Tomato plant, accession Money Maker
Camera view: vertical (180 deg); turntable rotation: 30 degrees
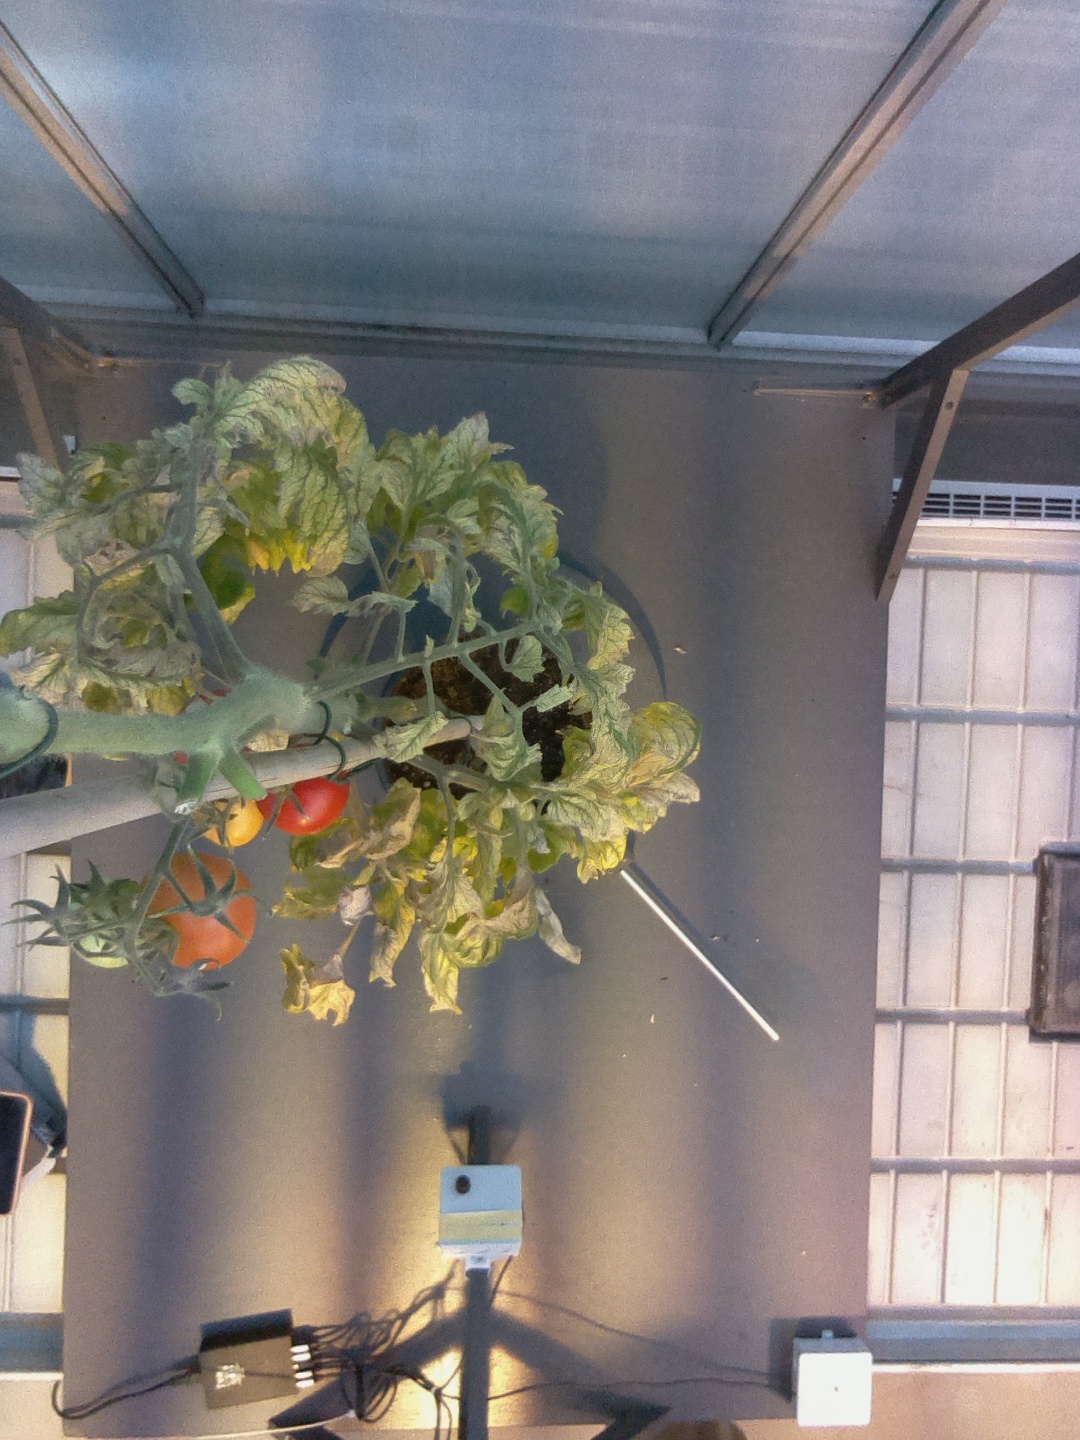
BBCH growth stage 87: 70%-80% of fruits show typical fully ripe color